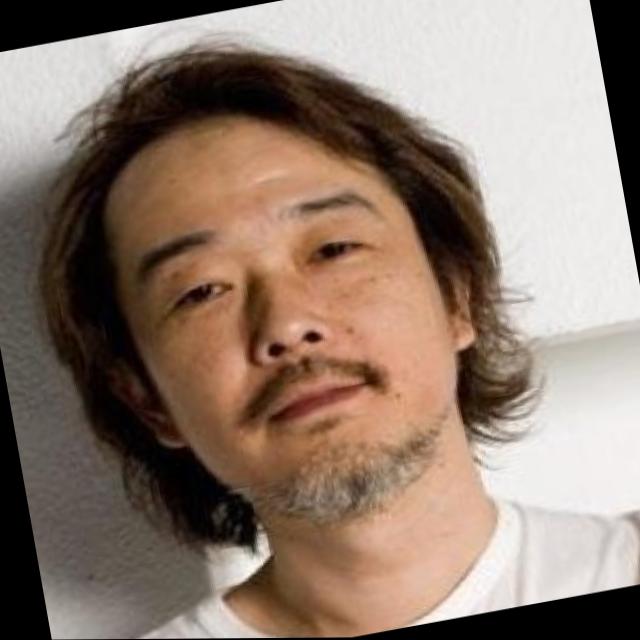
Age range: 45-64